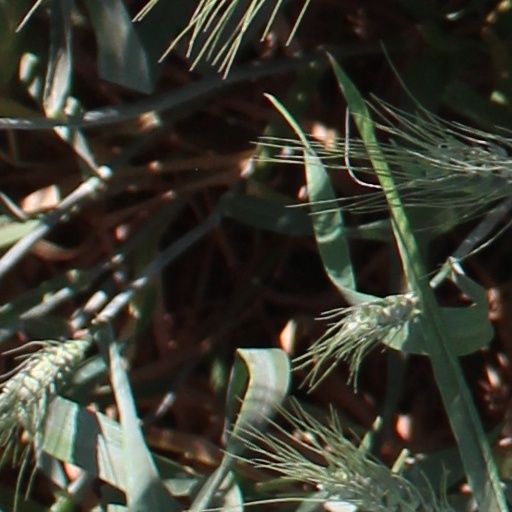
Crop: wheat